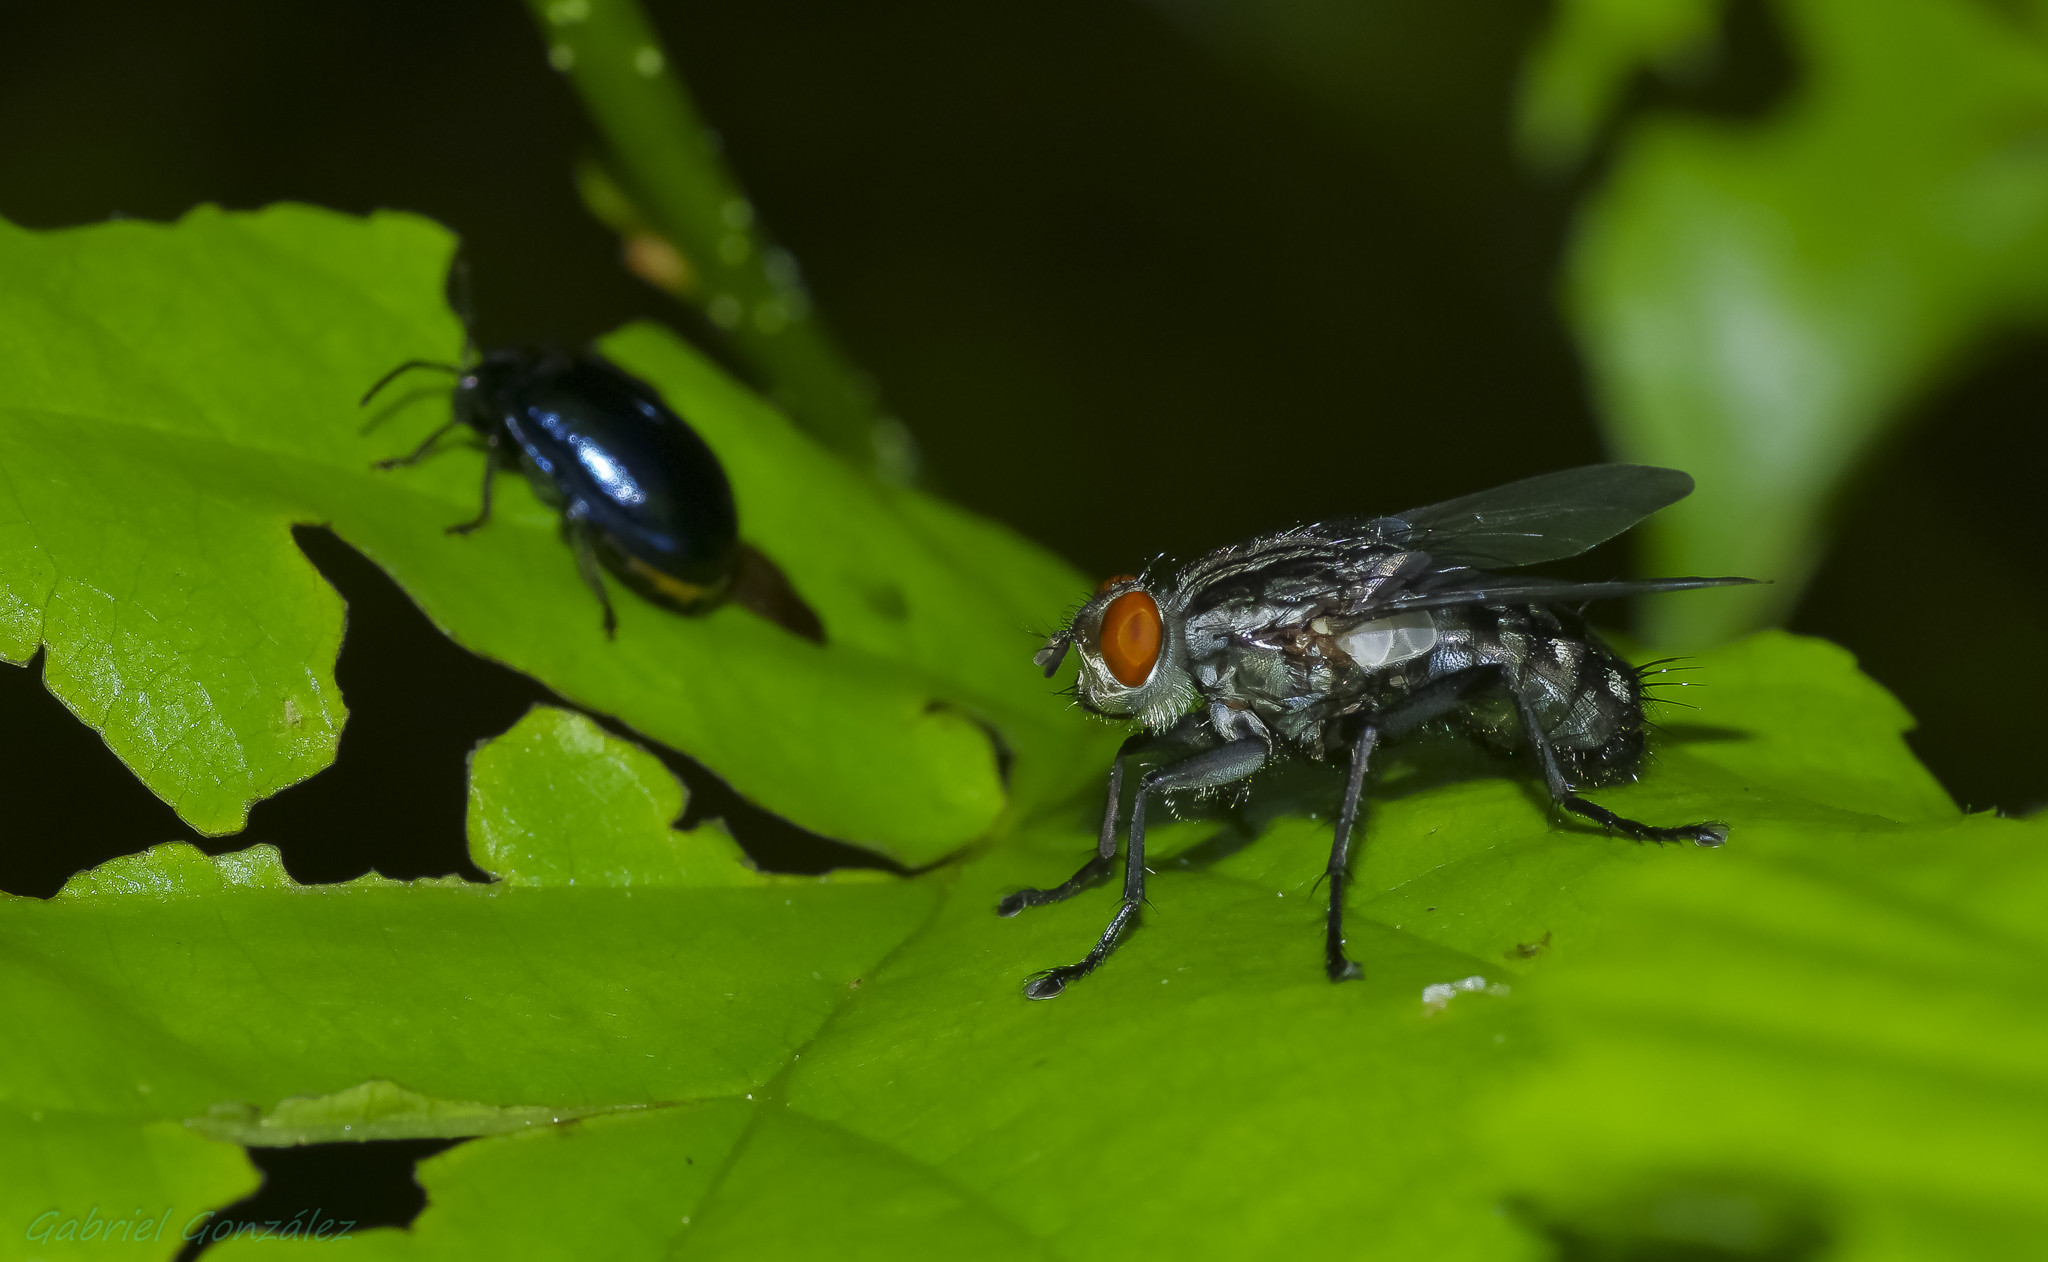
nature, photography, leaf, flower, fly, green, insect, macro, fauna, invertebrate, close up, animals, naturaleza, tamron90mm, pest, beetle, ggl1, gaby1, xovesphoto, animales, pentaxk5, gphoto, macro photography, arthropod, leaf beetle, membrane winged insect